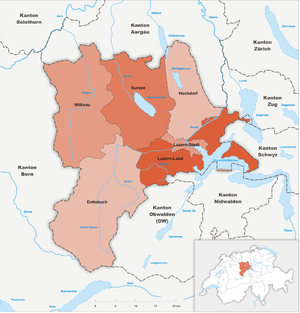
Les arrondissements électoraux du canton de Lucerne, appelés en allemand Wahlkreise, remplacent, dès le 1ᵉʳ janvier 2013, les cinq districts cantonaux.